Maria Manakova

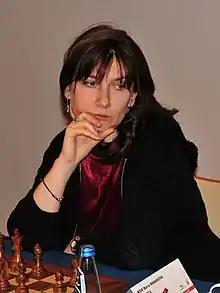
Manakova in Warsaw, 2013

Maria Manakova (born 1 March 1974) is a Russian-born Serbian chess player holding the title of Woman Grandmaster (WGM). Born in Kazan, she lived in Serbia for several years and played for the Yugoslav women's chess team. Manakova was first board reserve on the silver medal-winning Yugoslav team at the Women's European Team Chess Championship in Batumi 1999, although she did not play any games. The following year, she competed in the Women's World Championship, where she reached round 2. In 2013, she won the Serbian women's championship.